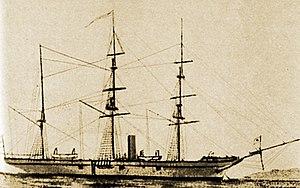
Willem Johan Cornelis, Knight Huijssen van Kattendijke était un officier de la marine néerlandaise et un homme politique.
L'histoire navale du Japon remonte aux premières interactions avec les États du continent asiatique dans les premiers siècles du Ier millénaire, atteignant un pic pré-moderne d'activité au cours du XVIᵉ siècle, du temps du rapprochement culturel avec les puissances européennes et de l'important commerce avec le continent asiatique. Après plus de deux siècles de politique d’isolement sous le shogunat Tokugawa, les techniques navales du Japon s'avèrent ne pas être à la hauteur des marines occidentales lorsque le pays est contraint d'abandonner ses pratiques de restrictions maritimes par l'intervention américaine de 1854. Ceci et d'autres événements conduisent à la restauration de Meiji, période de modernisation et d'industrialisation effrénée accompagnée par le retour au premier plan de l'empereur, permettant à la marine impériale japonaise de devenir la troisième marine du monde en 1920, et sans doute la plus moderne au seuil de la Seconde Guerre mondiale.
La Marine impériale japonaise était la marine militaire du Japon impérial de 1869 à 1947. En Occident la Marine impériale japonaise est parfois désignée, à tort, comme la Flotte combinée, mais ce terme désigne en réalité un degré d'organisation des effectifs de la flotte impériale, constituant une grande flotte de guerre conçue pour de vastes opérations en haute mer. En fonction des besoins du moment, la Marine impériale pouvait réorganiser ses navires et dissoudre ou reconstituer sa Flotte combinée, sa Rengō Kantai, mais comme cette dernière mobilisait la plupart des bâtiments les plus importants de la Marine, certains Occidentaux ont fini par confondre la Rengō Kantai avec la Marine elle-même.
Le Kanrin Maru est la première corvette à hélice et à vapeur du Japon. Elle a été commandée en 1853 aux Pays-Bas, le seul pays occidental avec lequel le Japon a eu des relations diplomatiques tout au long de sa période de Sakoku, par le gouvernement du Shogun, le Bakufu. Elle a été livrée le 21 septembre 1857, à peine trois ans après l'ouverture forcée du Japon au commerce international par le commodore Matthew Perry, par Willem Huyssen van Kattendijke de la marine hollandaise. Le bateau a été utilisé à la récente école navale de Nagasaki afin d'acquérir les connaissances de la technique navale occidentale.